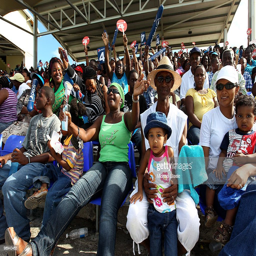
local fans during the match .